Al-Minaa SC

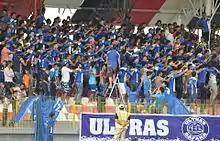
Ultras Safana during Al-Minaa match in October 2014

In November 1965, the team played the Kuwaiti club Al-Qadsia and the match ended in a 3–3 draw. In September 1968, the team traveled to Syria and played with some its teams, and the results were good, In 1969 the team under the leadership of coach Abdul Salam Saud, played against Bahraini club Al-Nusour and beat them 4–1; they then played against the Soviet club Neftçi and lost 1–0 On January 17, 1970, Al-Mina'a played against Yugoslavian club Sarajevo and lost 3–1, and over a year later on January 29, 1971, they played under the leadership of coach Hadi Hassan Wasfi, with Czechoslovak club Spartak Trnava and won 2–0; Waleed Dawood and Abdul Razzak Ahmed scored. On December 20, 1972, Al-Mina'a under the leadership of coach Hamza Qasim, played against the China national football team lost 1–0. These matches had a significant impact in making Al-Mina'a stronger team.